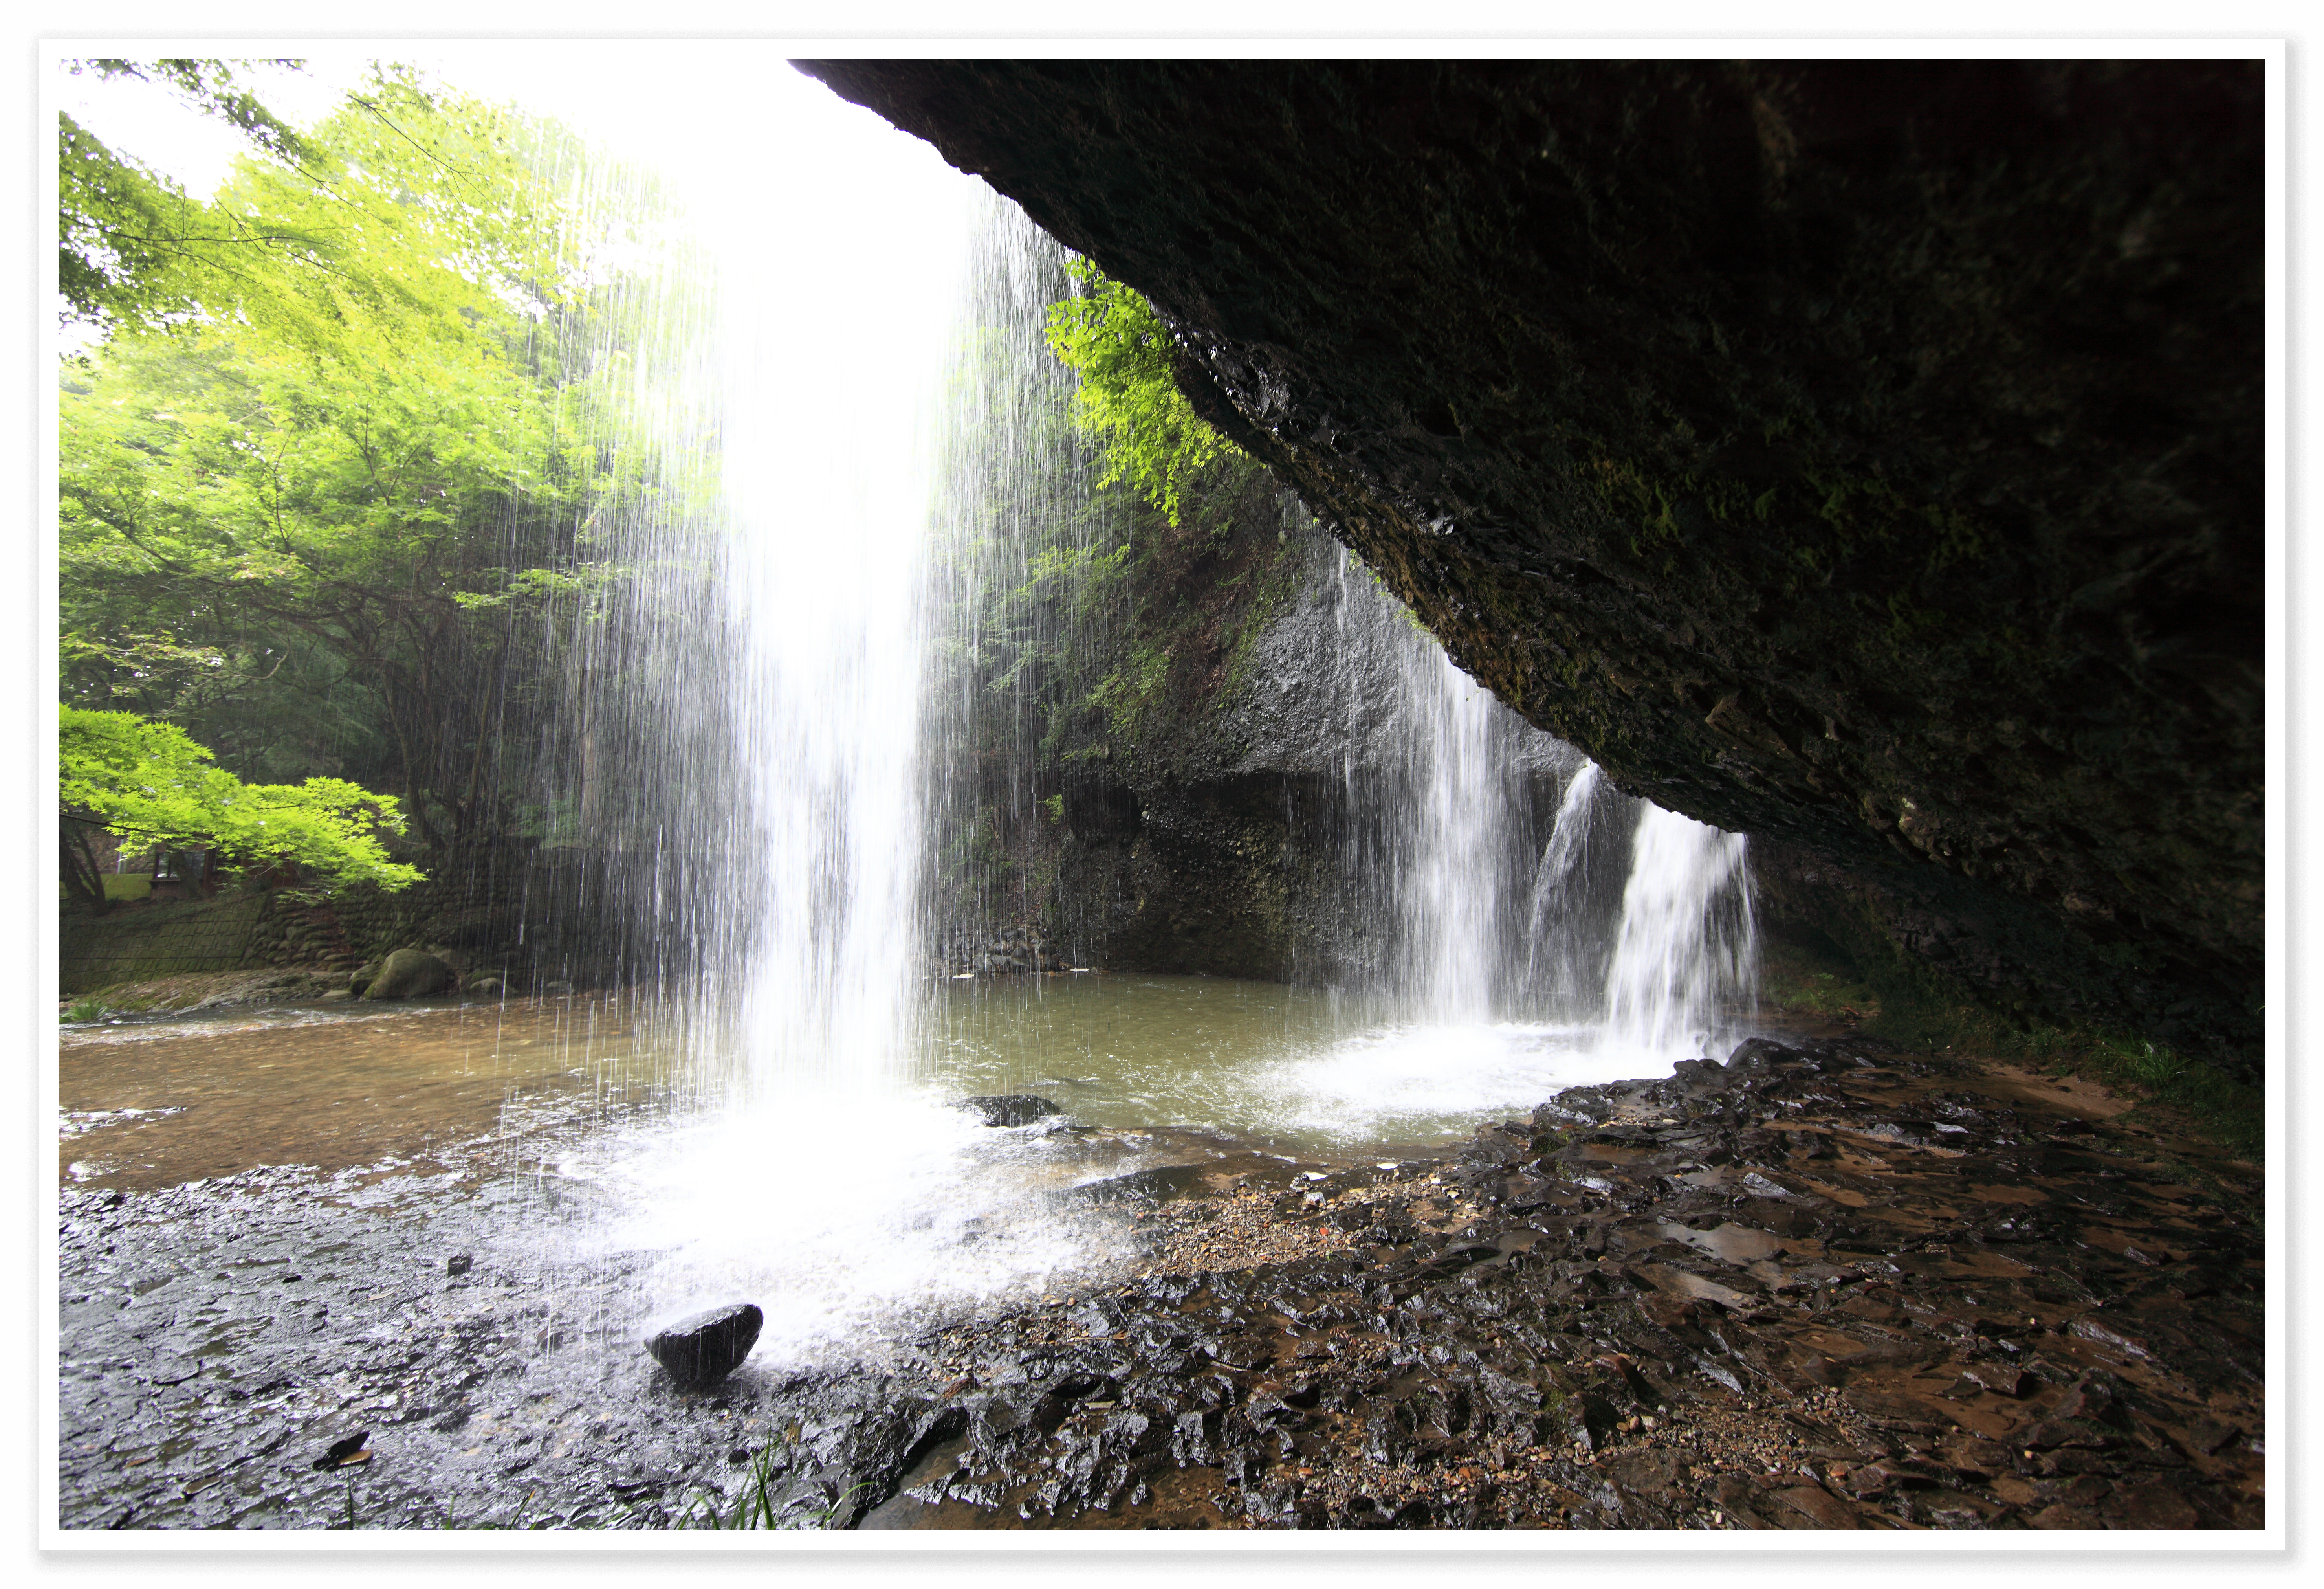
waterfall, stream, high, canon, body of water, eos, cool image, 5d, wasserfall, hires, markii, water feature, watercourse, hi, res, resolution, canonef14mmf28liiusm